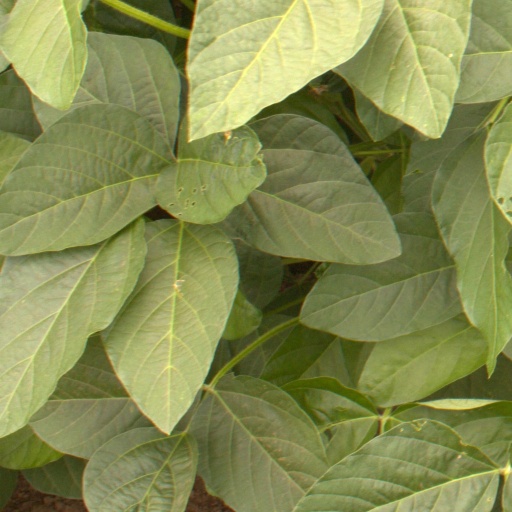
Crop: soybean